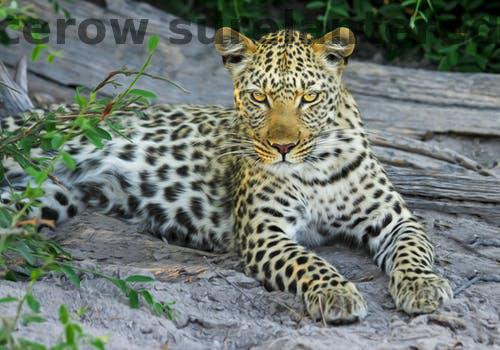
Label: Watermark